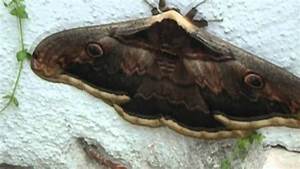
Label: butterfly